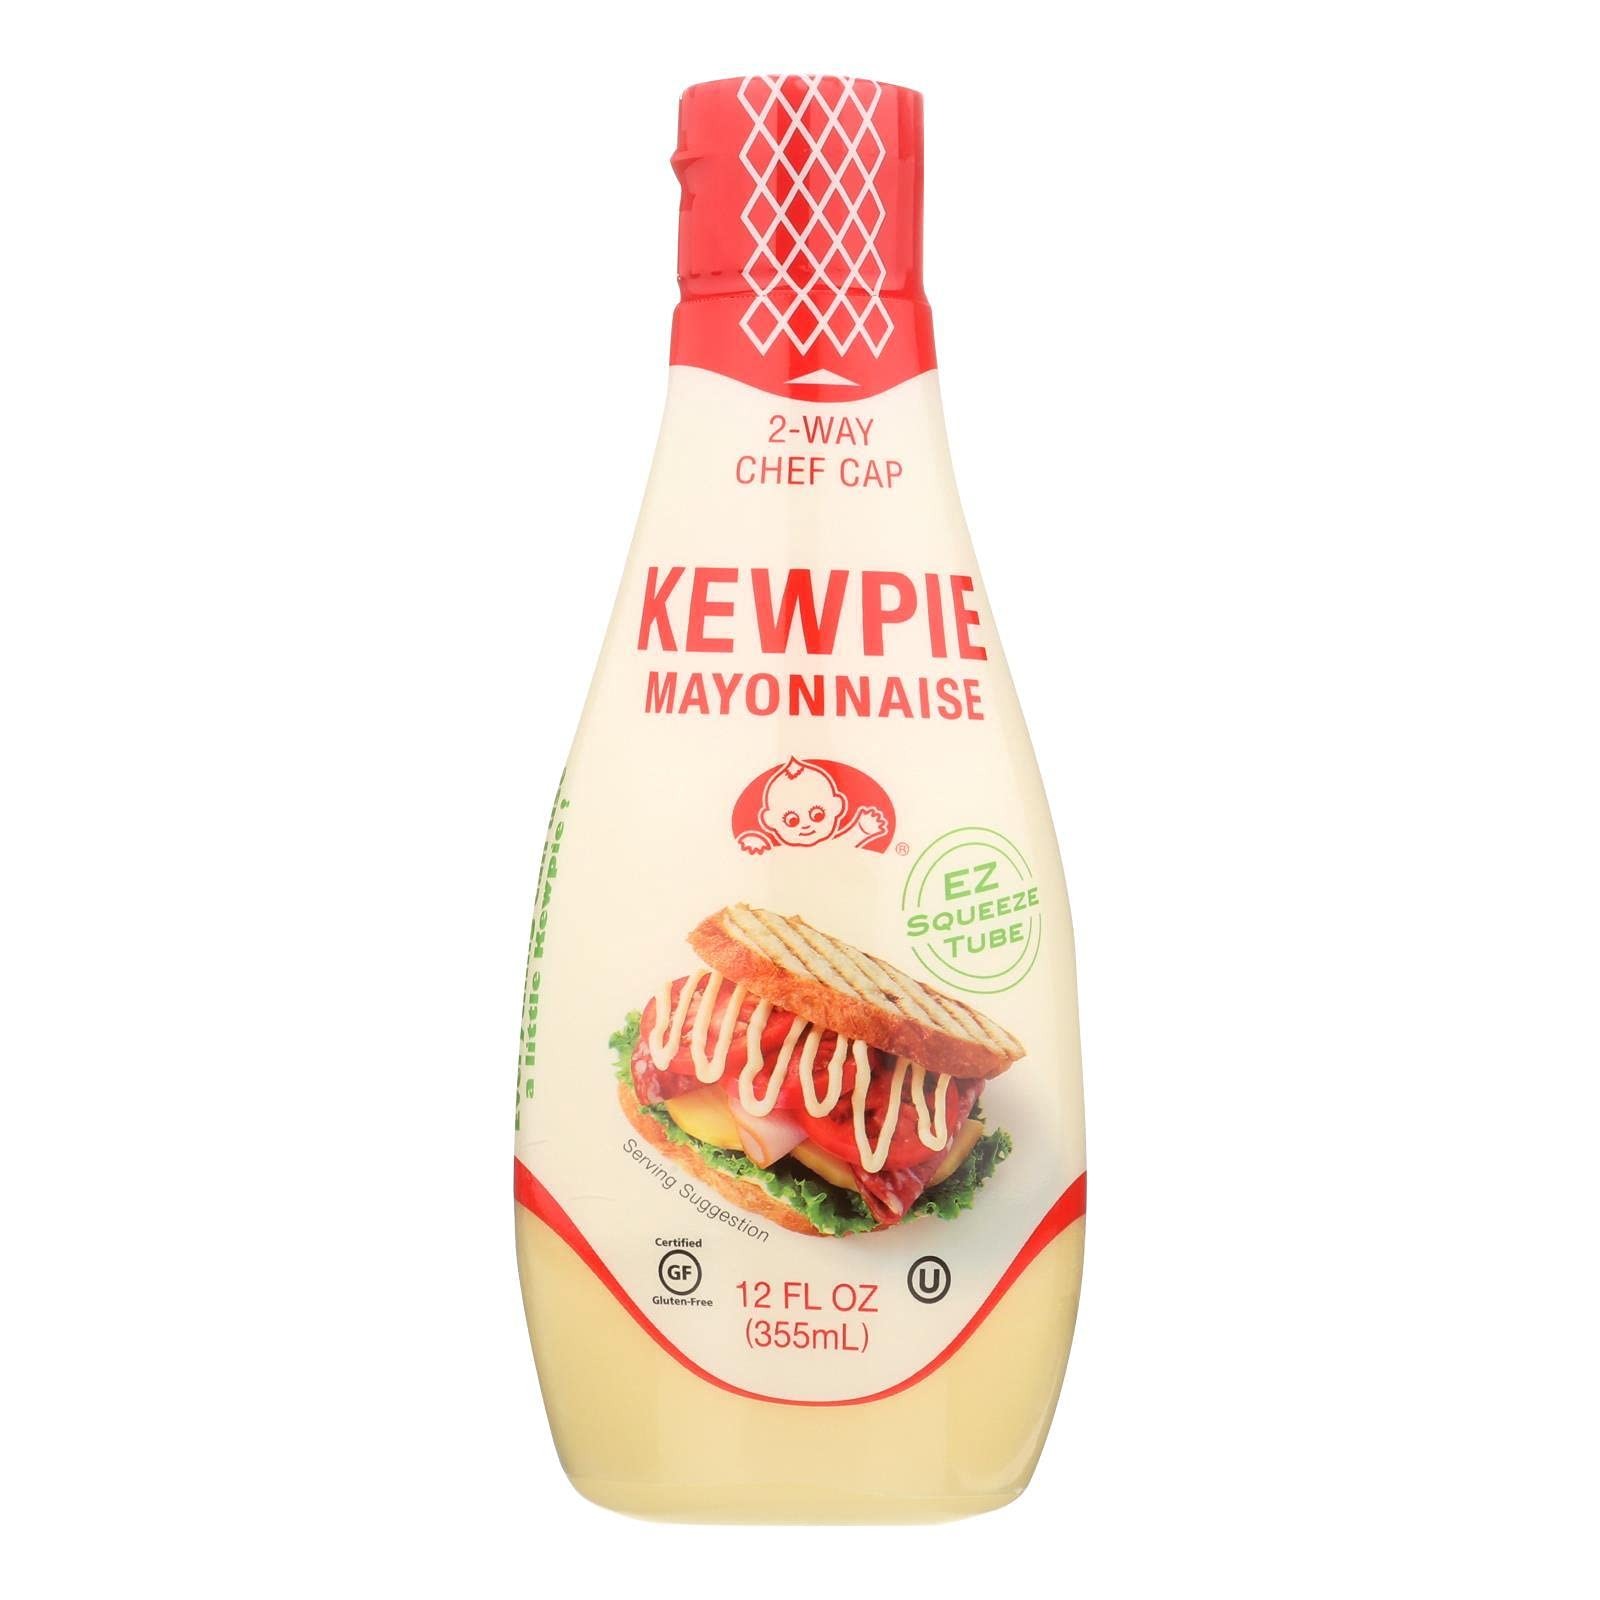
Item Name: Kewpie Squeeze Tube Mayonnaise - 12 Oz, ivory
Bullet Point: Kewpie Squeeze Tube Mayonnaise - 12 Oz
Value: 12.0
Unit: Fl Oz

Price: 8.245